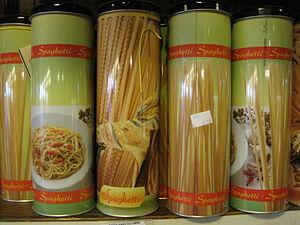
Spaghetti
Les spaghetti ou spaghettis sont un plat de pâtes longues, fines et cylindriques, typique de la cuisine italienne.